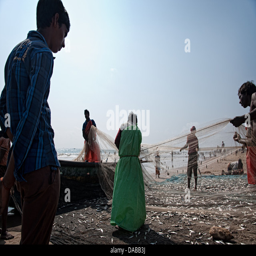
fishermen removing fish from nets on the beach .